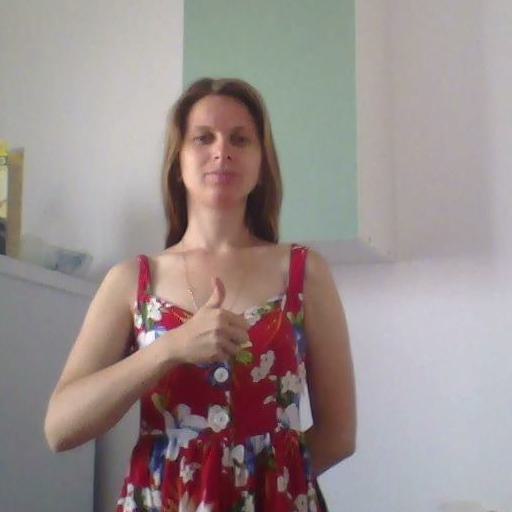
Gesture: like